February 2016 Ankara bombing

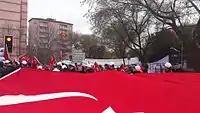
Thousands at protests all over Turkey

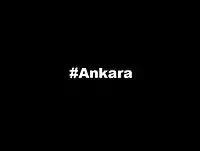
Attack shared by social media users post pictures

President Recep Tayyip Erdoğan issued a statement. Prime Minister Ahmet Davutoğlu cancelled planned trips to Belgium and Azerbaijan following the attack. Spokesman for the ruling Justice and Development Party Ömer Çelik said he condemned the attacks. Erdogan vowed retaliation against the perpetrators of the attack while Deputy Prime Minister Numan Kurtulmuş called it an attack on the "nation as a whole".